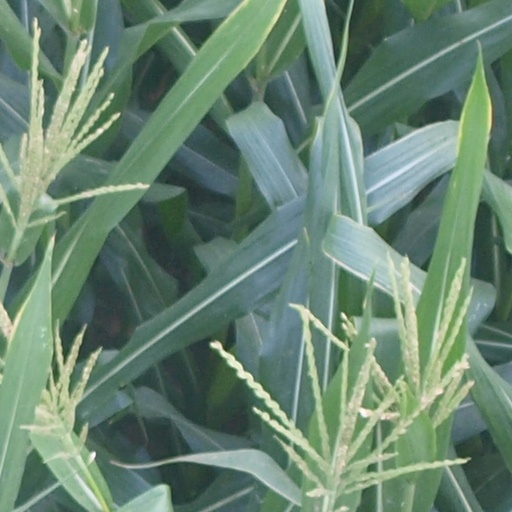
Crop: maize; corn